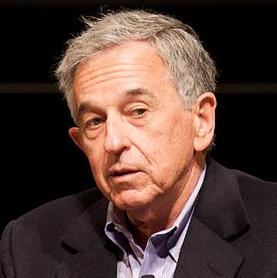
Age: 66